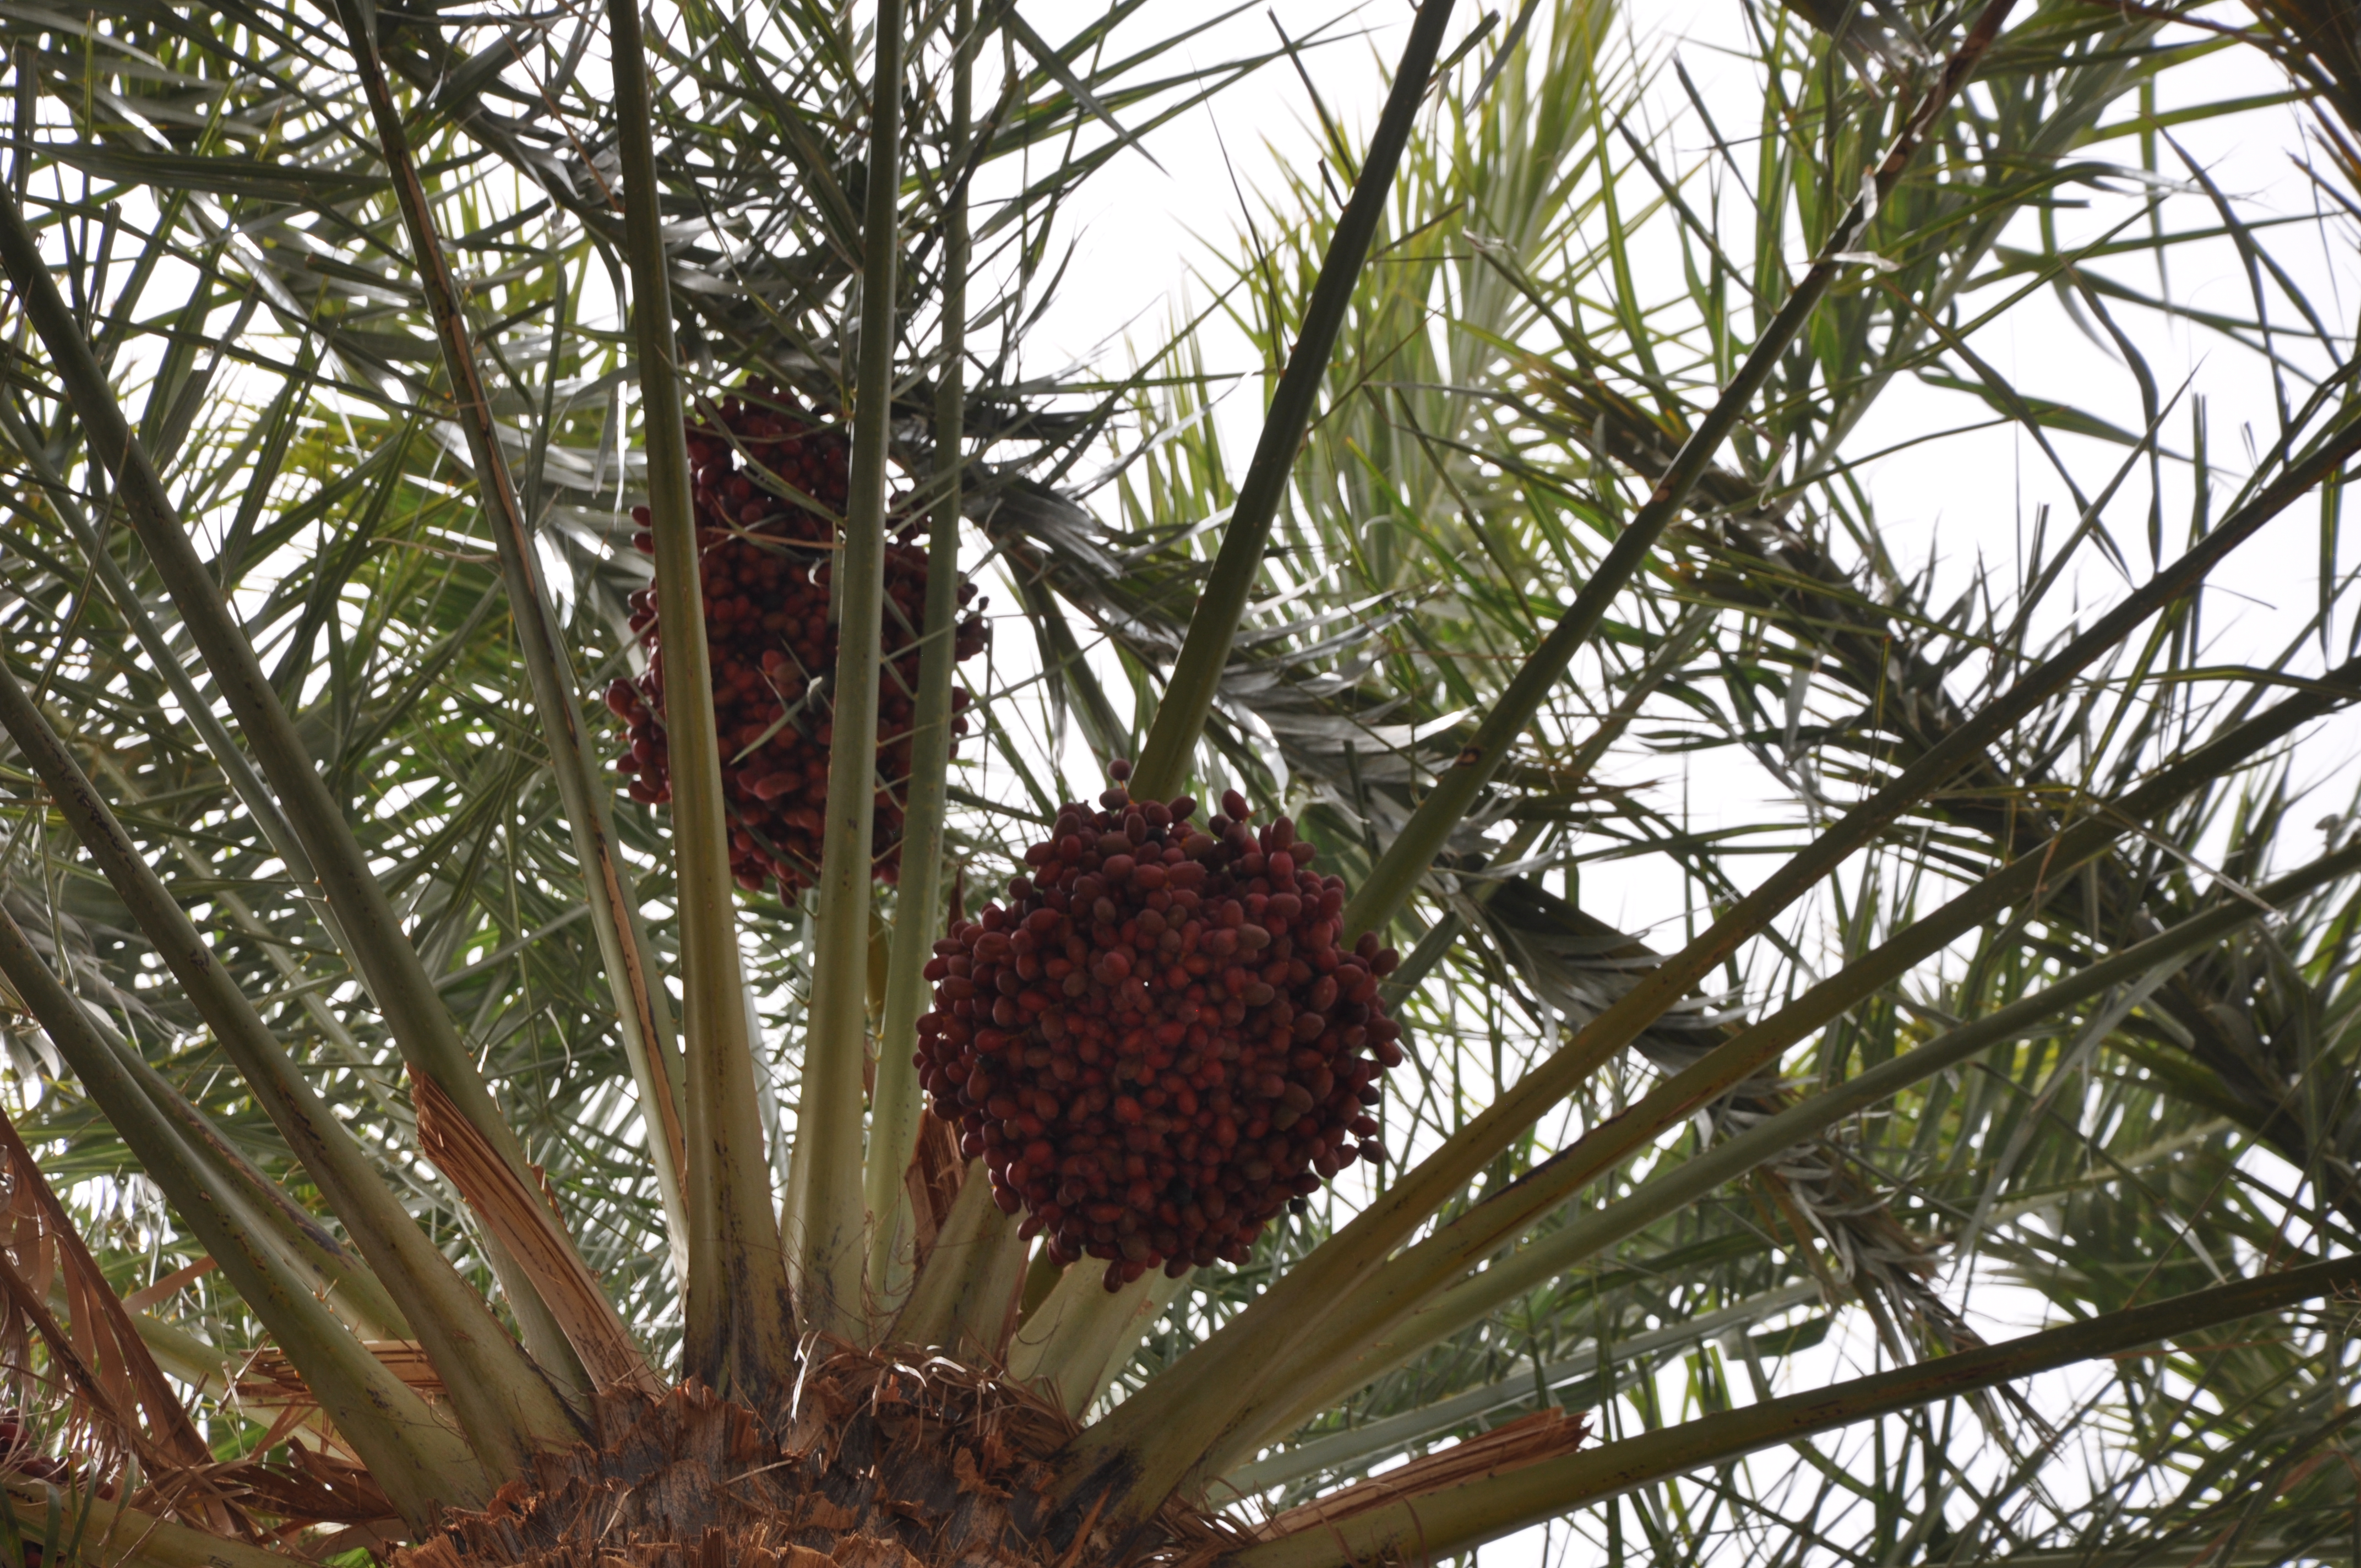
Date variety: bouisthami